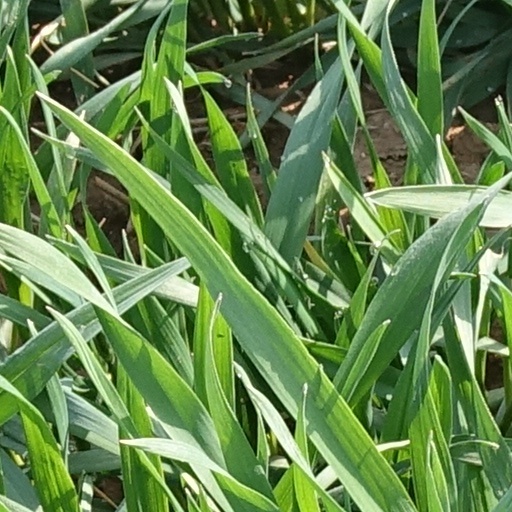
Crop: wheat